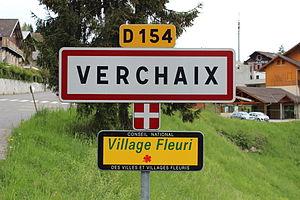
Panneau d'entrée dans la commune de Verchaix.
Verchaix est une commune française située dans le département de la Haute-Savoie, en région Auvergne-Rhône-Alpes.